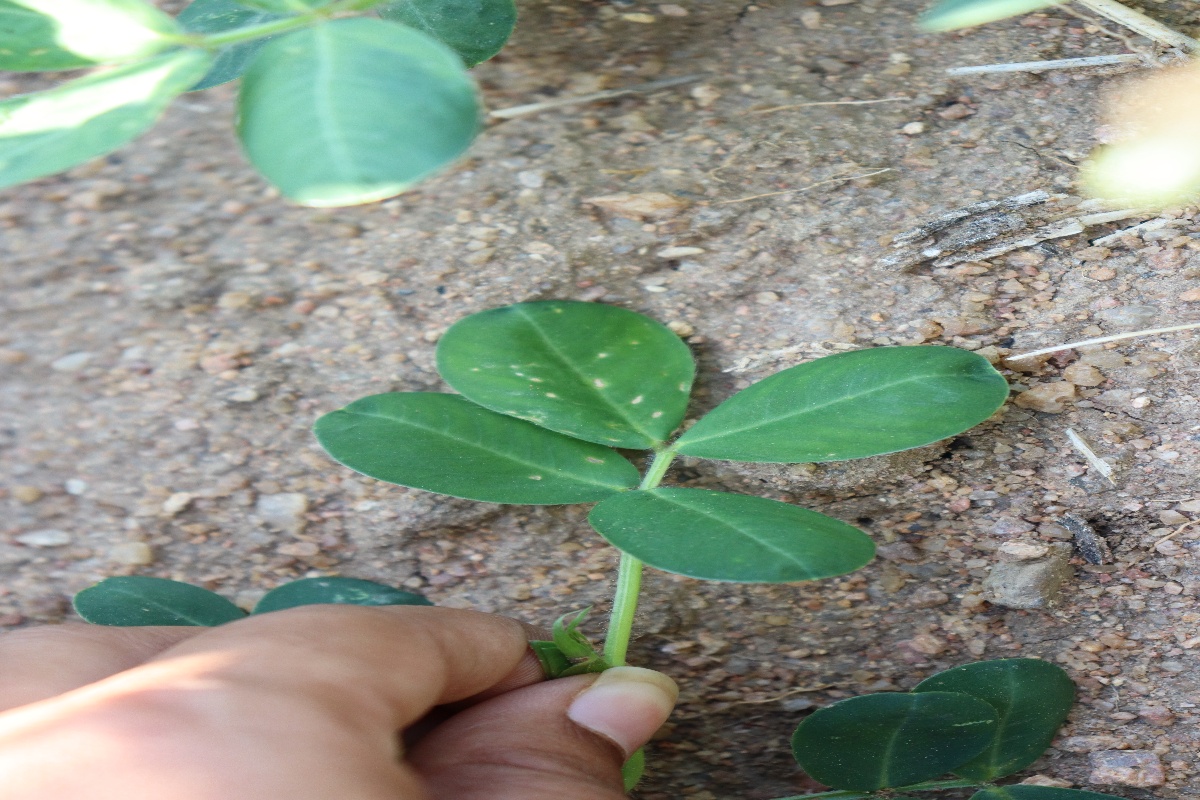
Label: early_leaf_spot